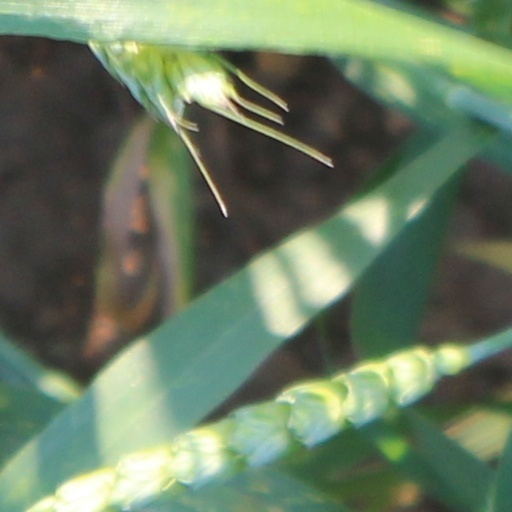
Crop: wheat